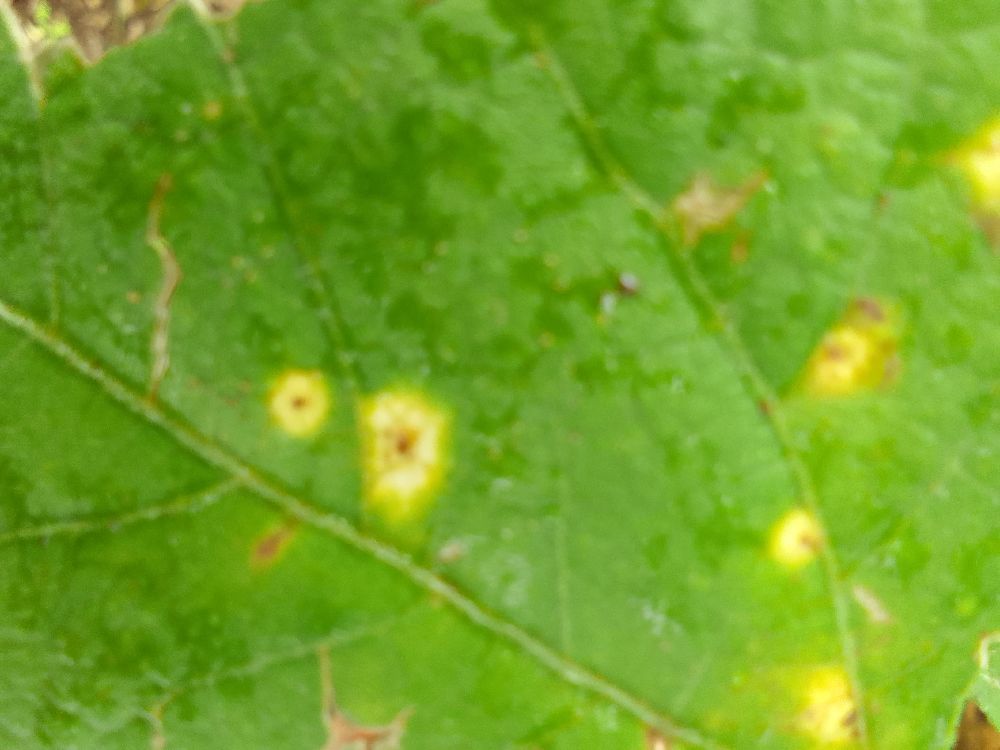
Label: rust